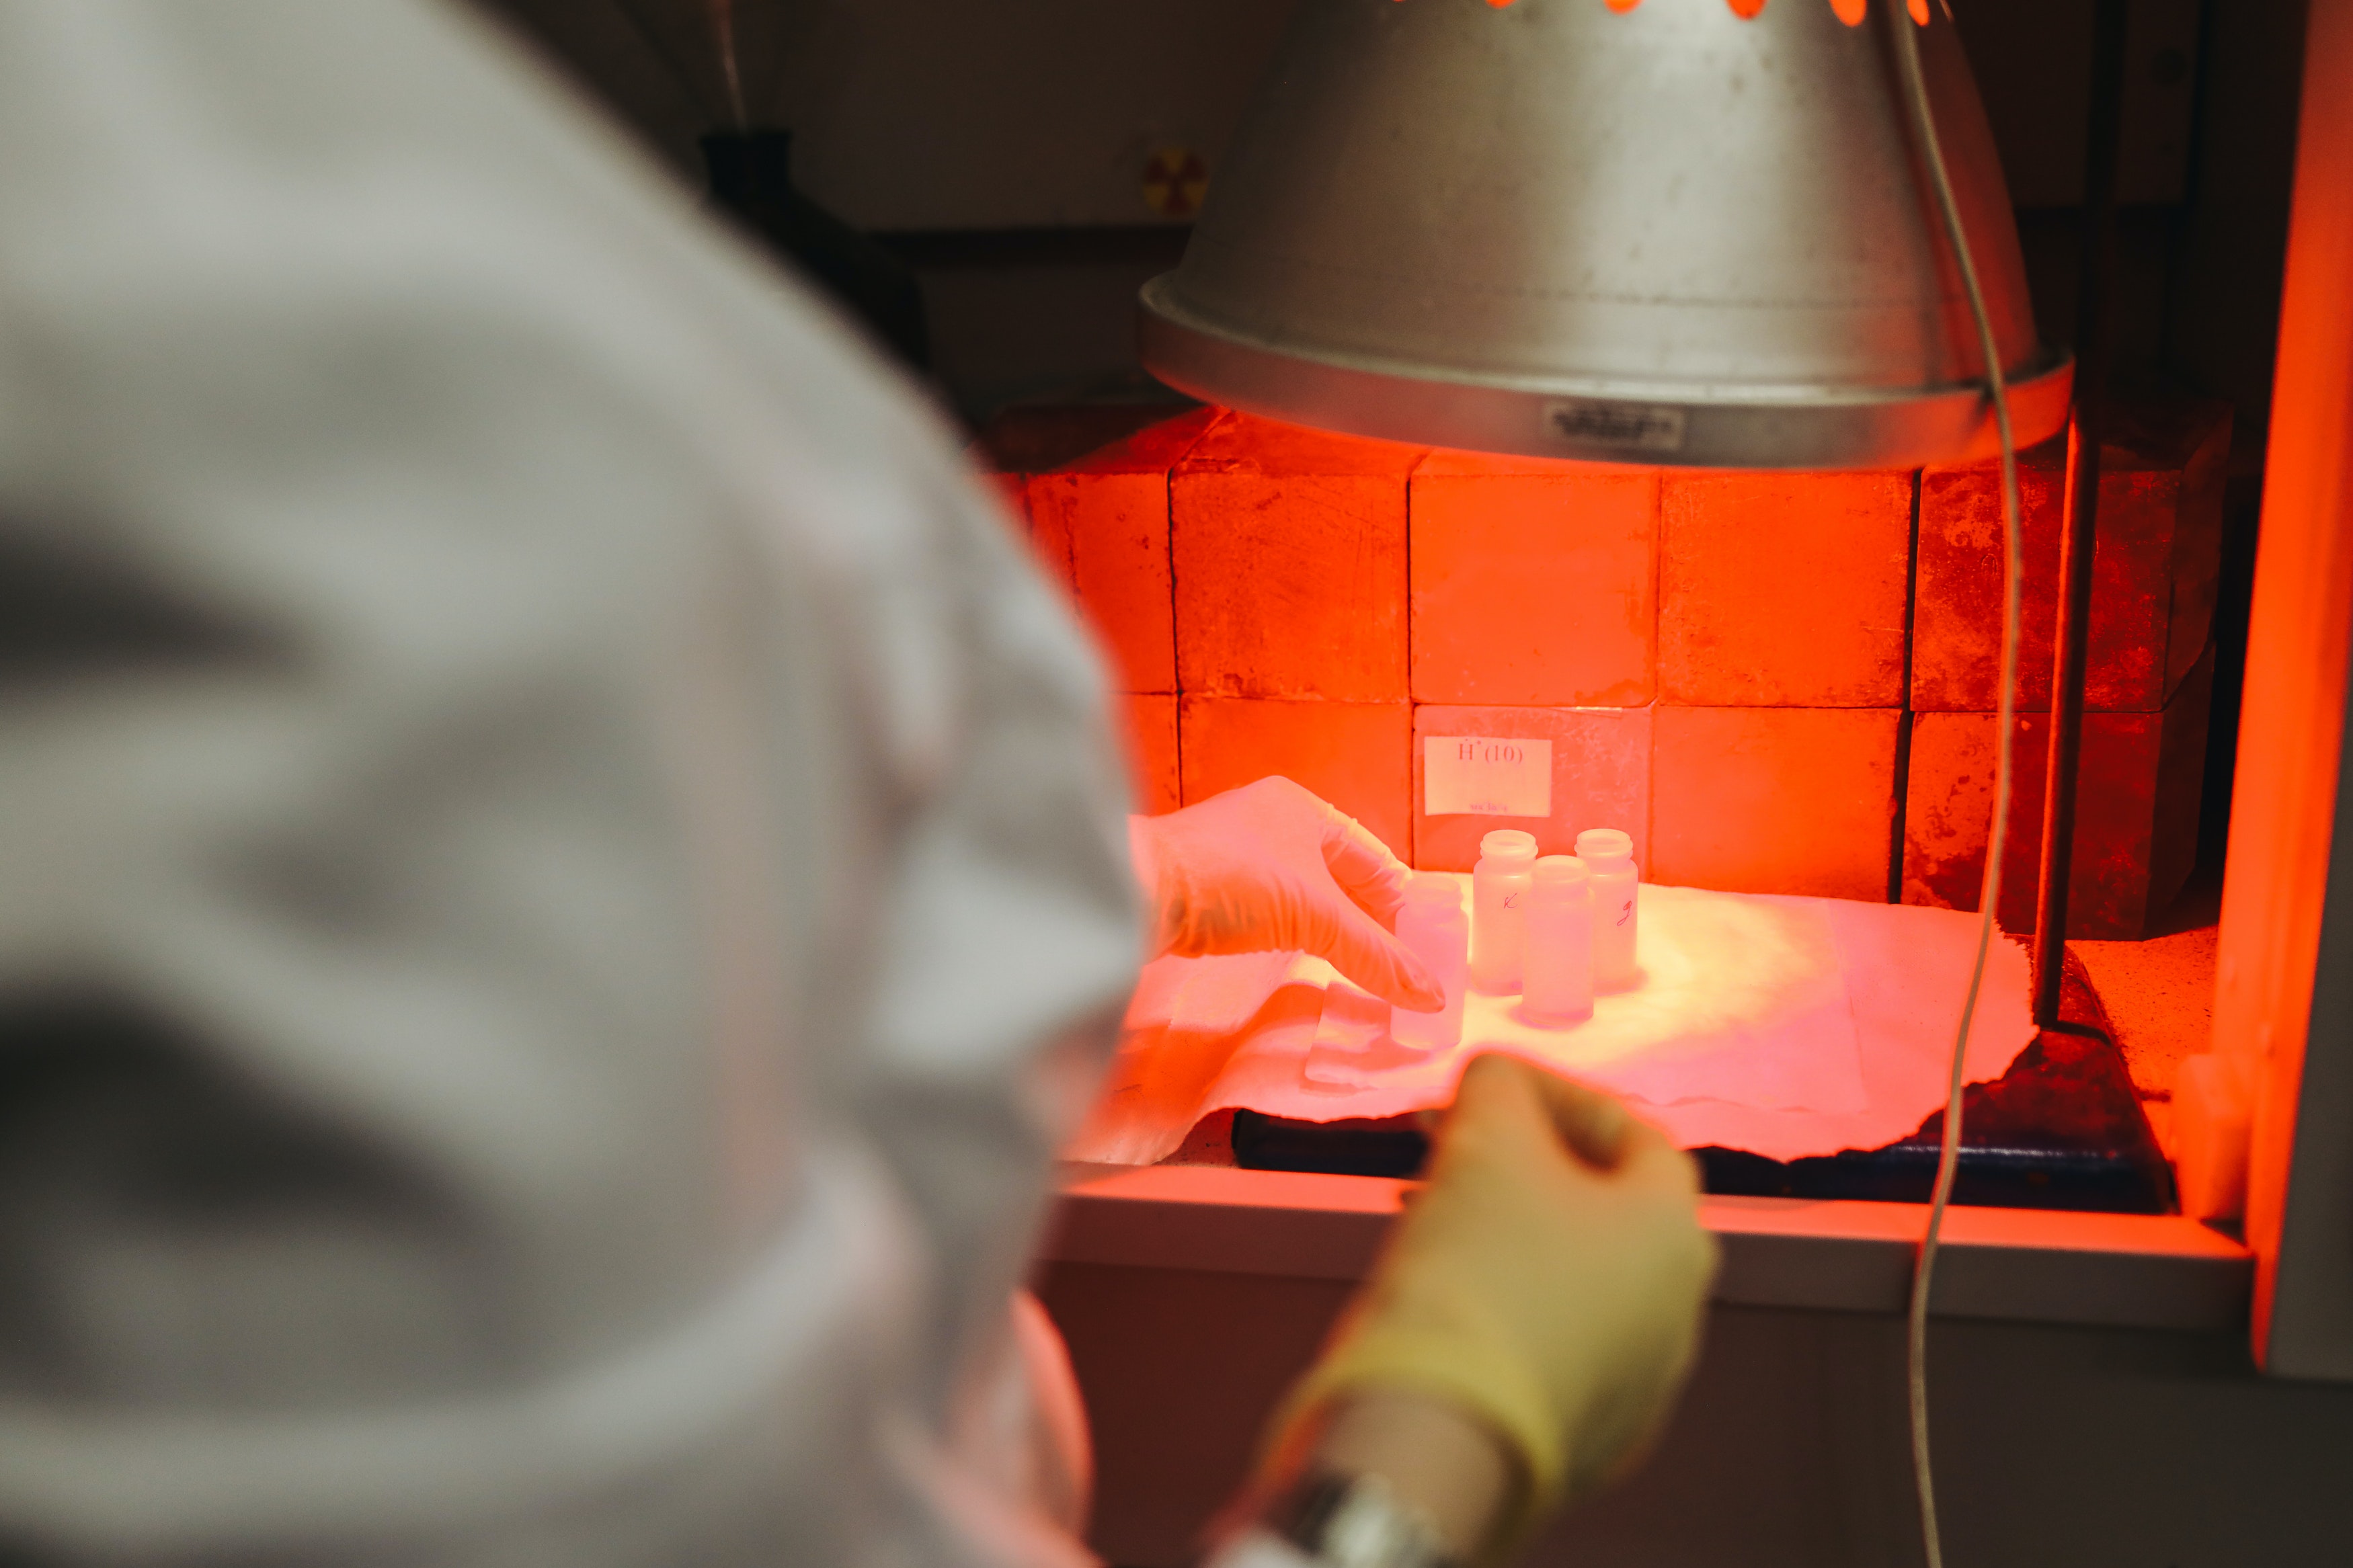
cuvette, gas, fun, space, science, engineering, event, service, machine, cooking, wood, lamp, light fixture, room, lighting accessory, personal protective equipment, flesh, magenta, visual arts, facial hair, lampshade